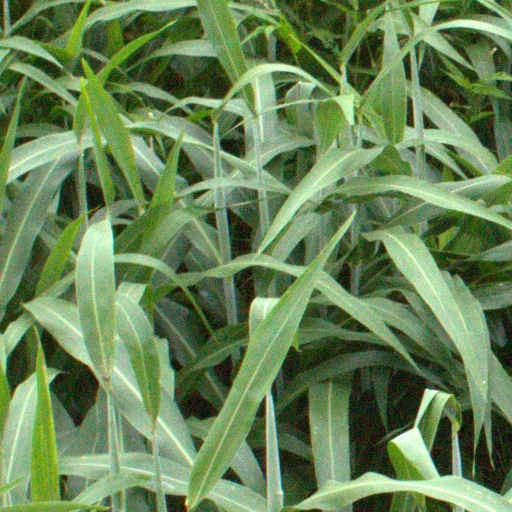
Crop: sorghum